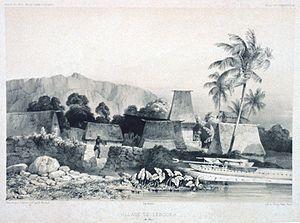
Classiquement, l'histoire des îles Fidji se découpe en quatre périodes distinctes :